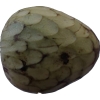
Label: cherimoya